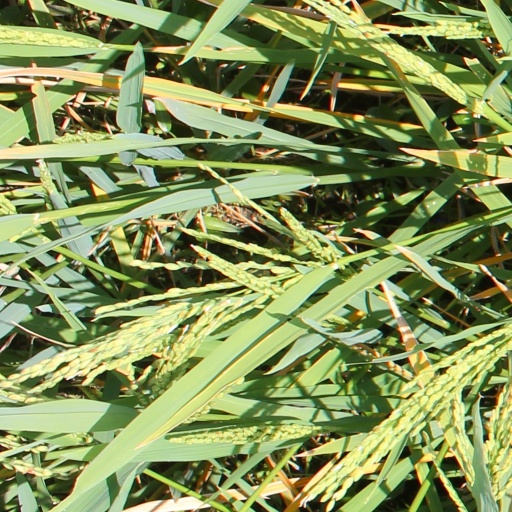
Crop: rice